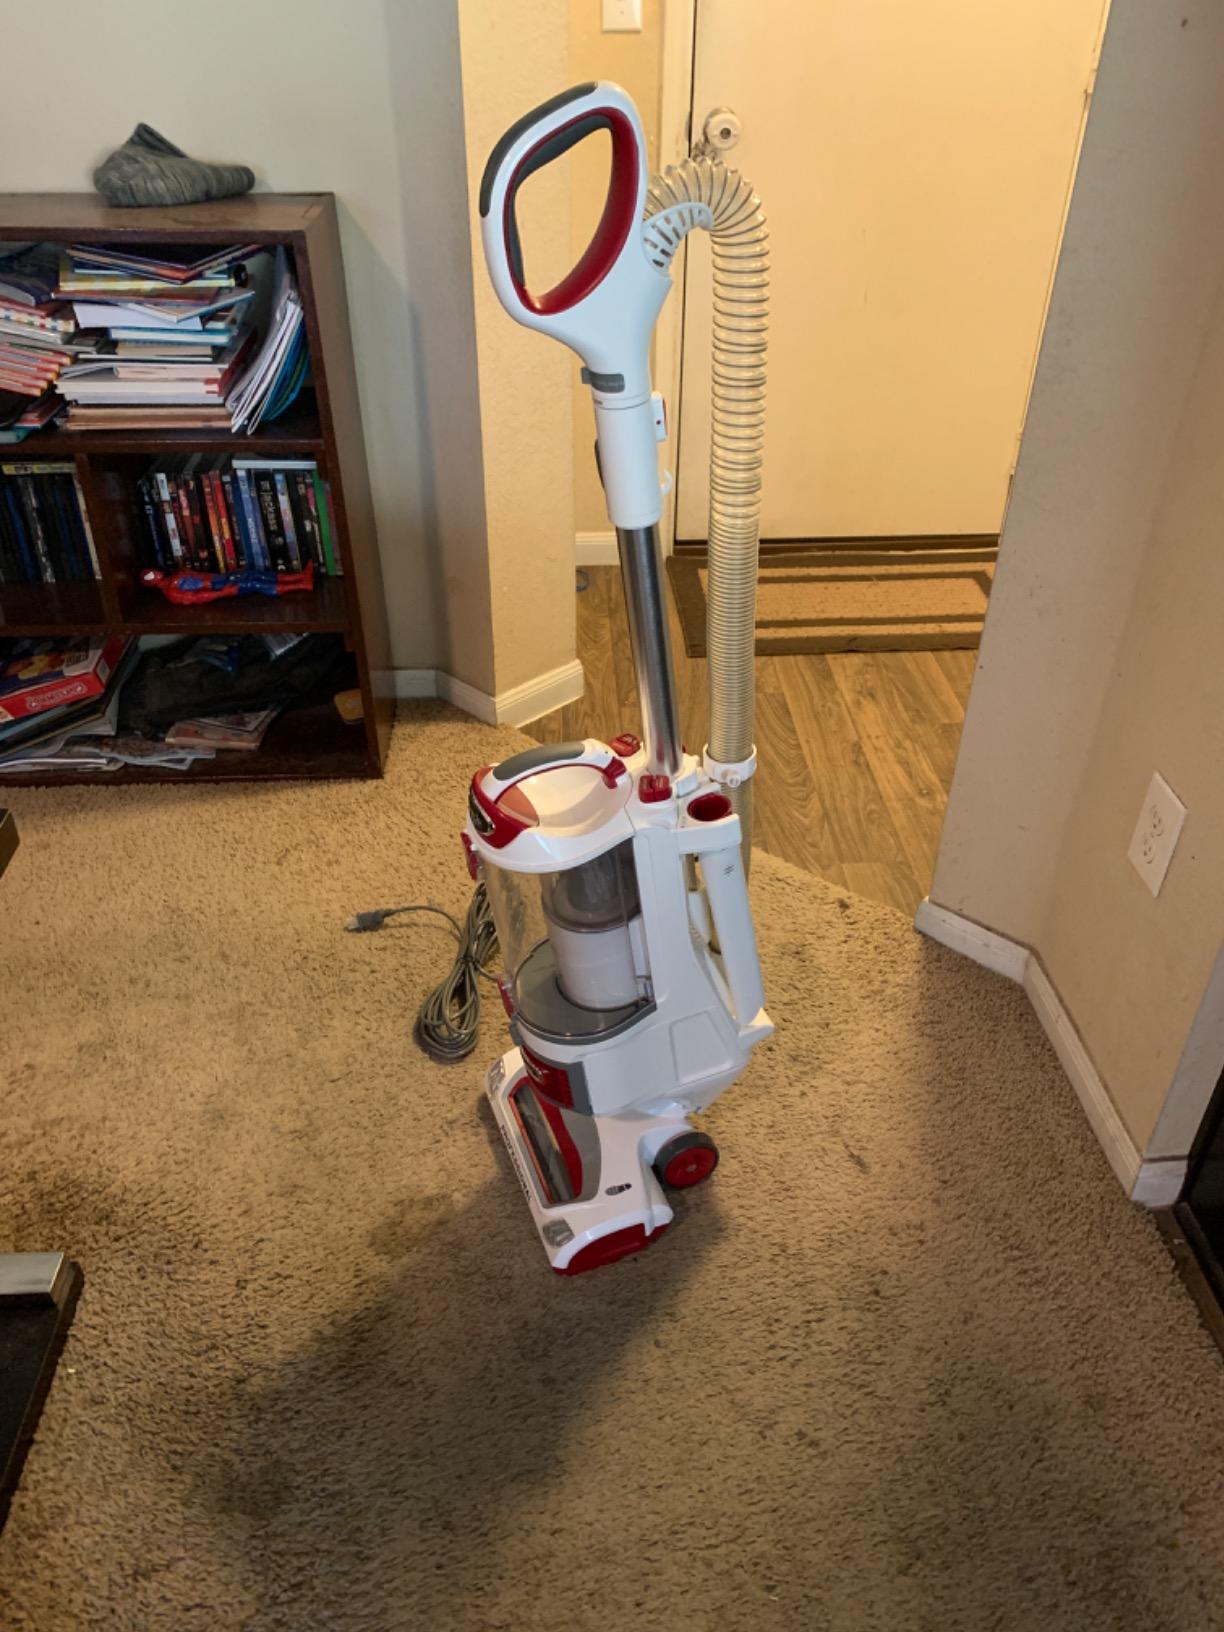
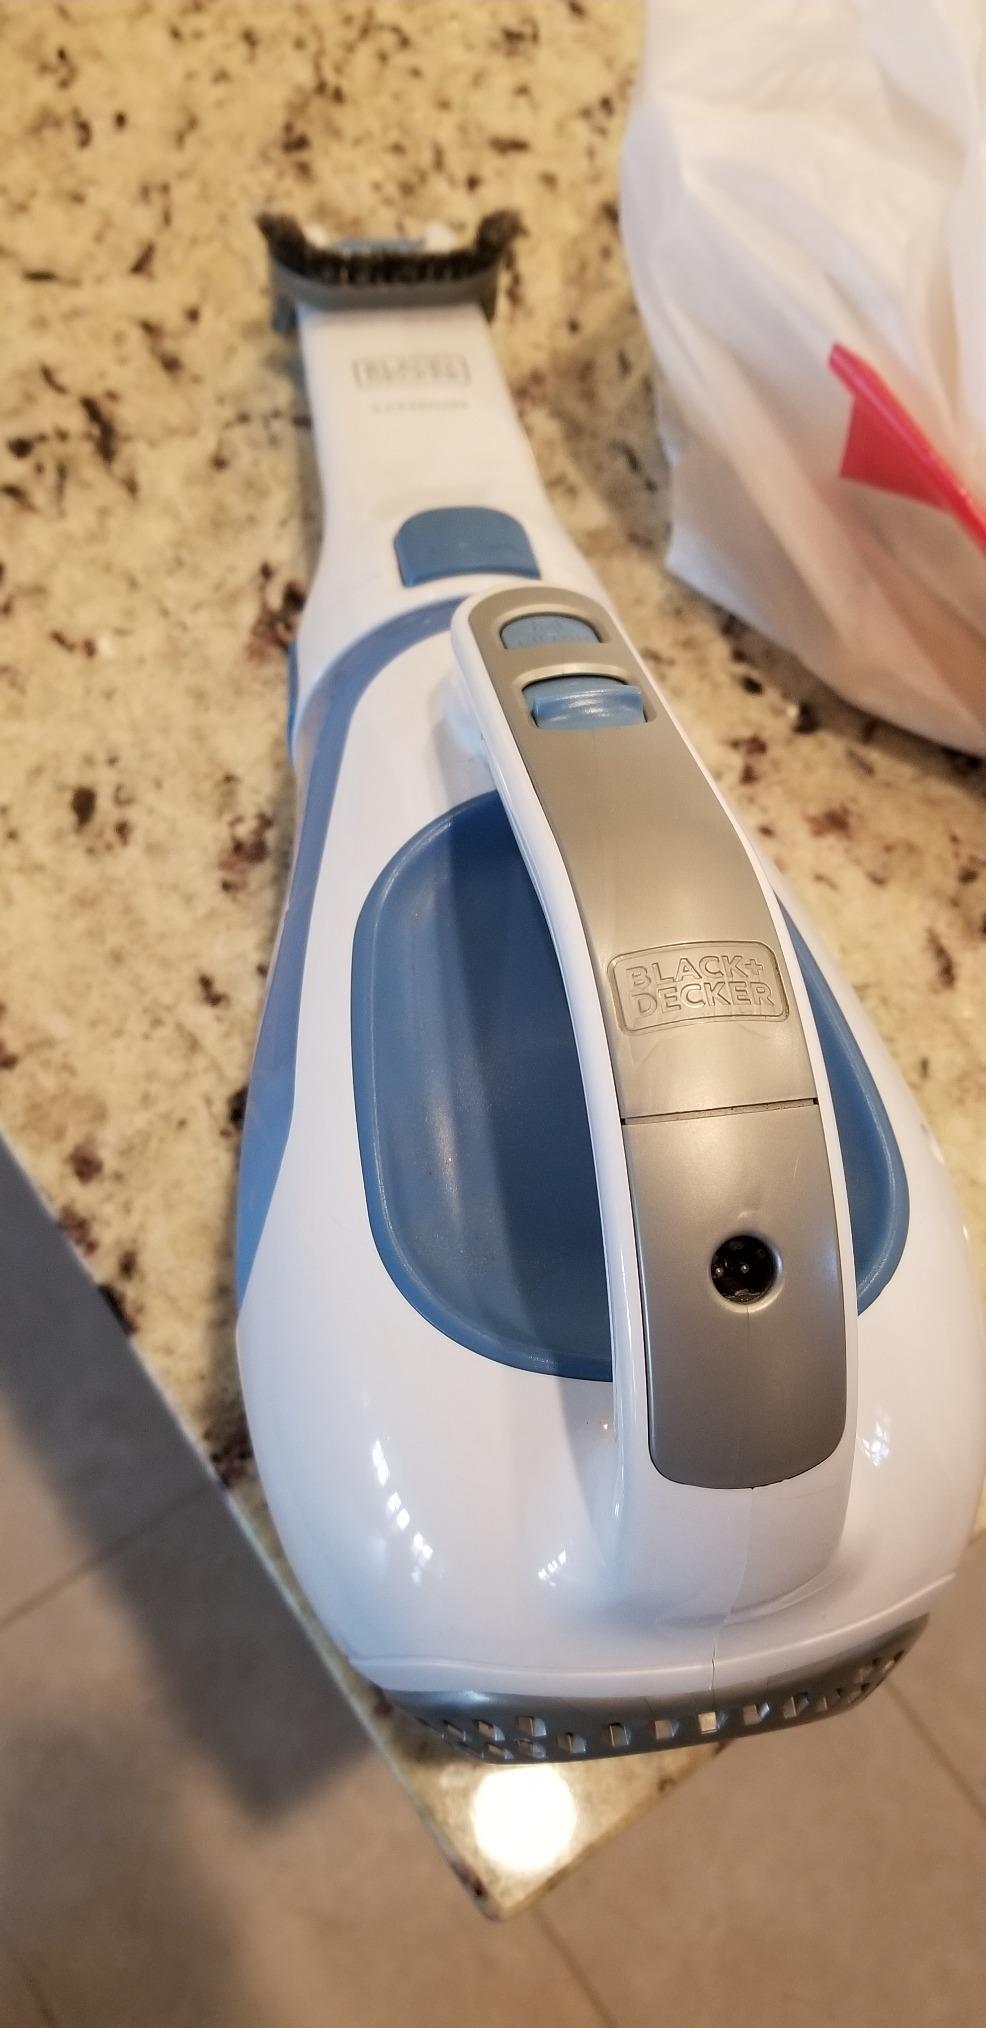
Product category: items_vacuum
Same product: no